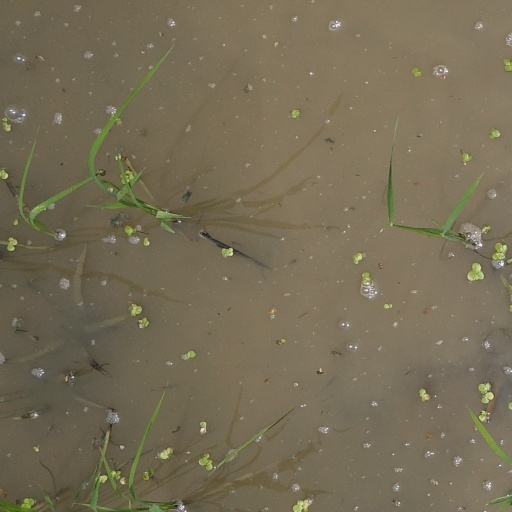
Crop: rice